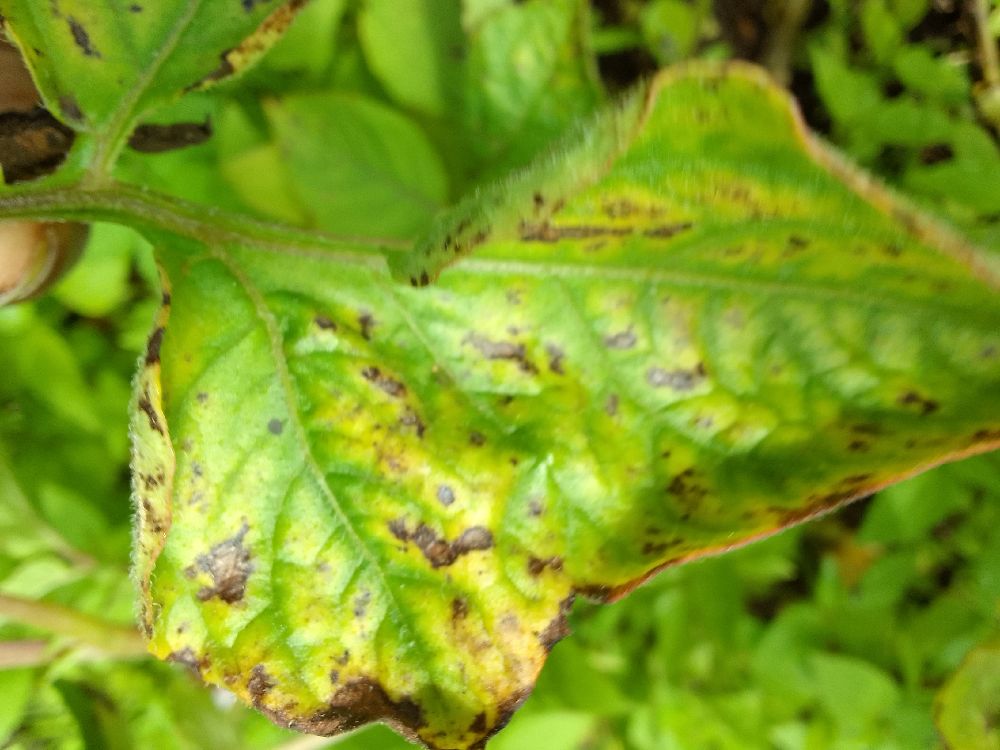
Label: Early blight